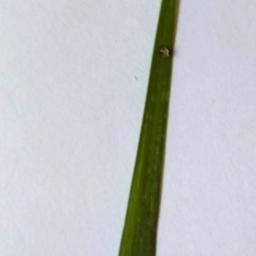
Label: Rice___Leaf_Blast